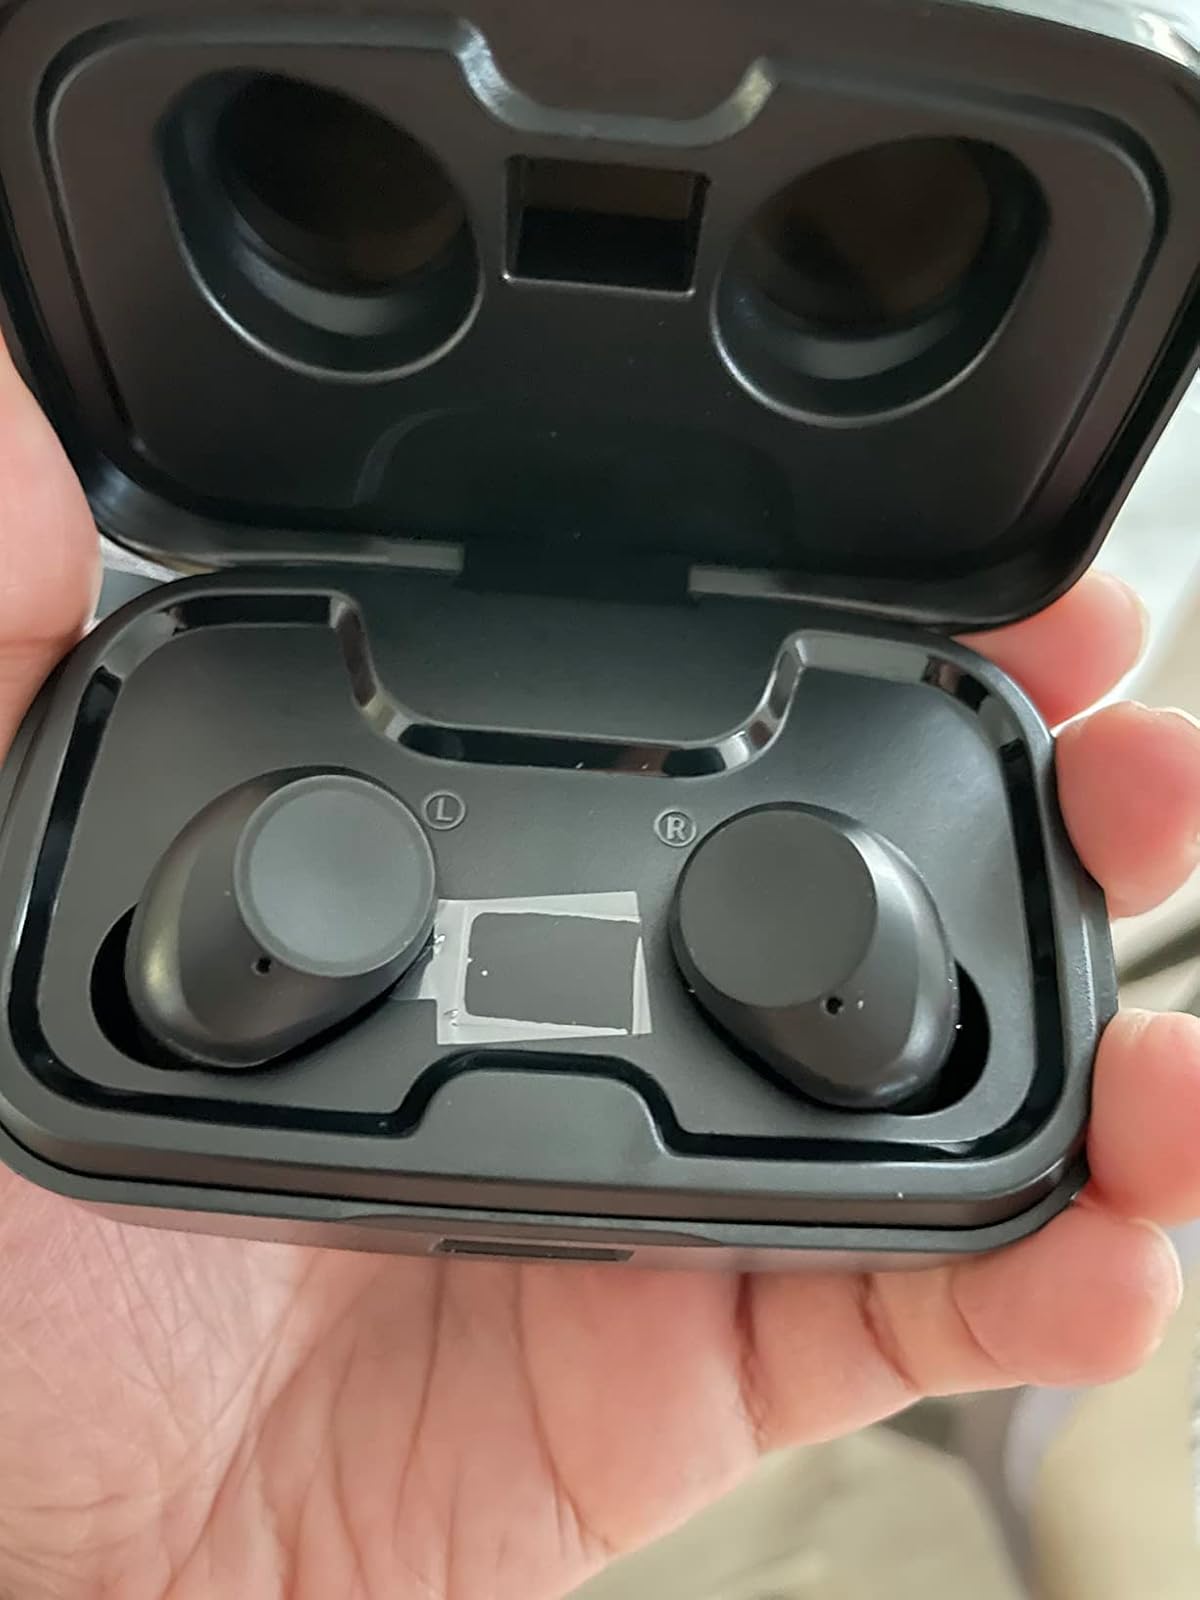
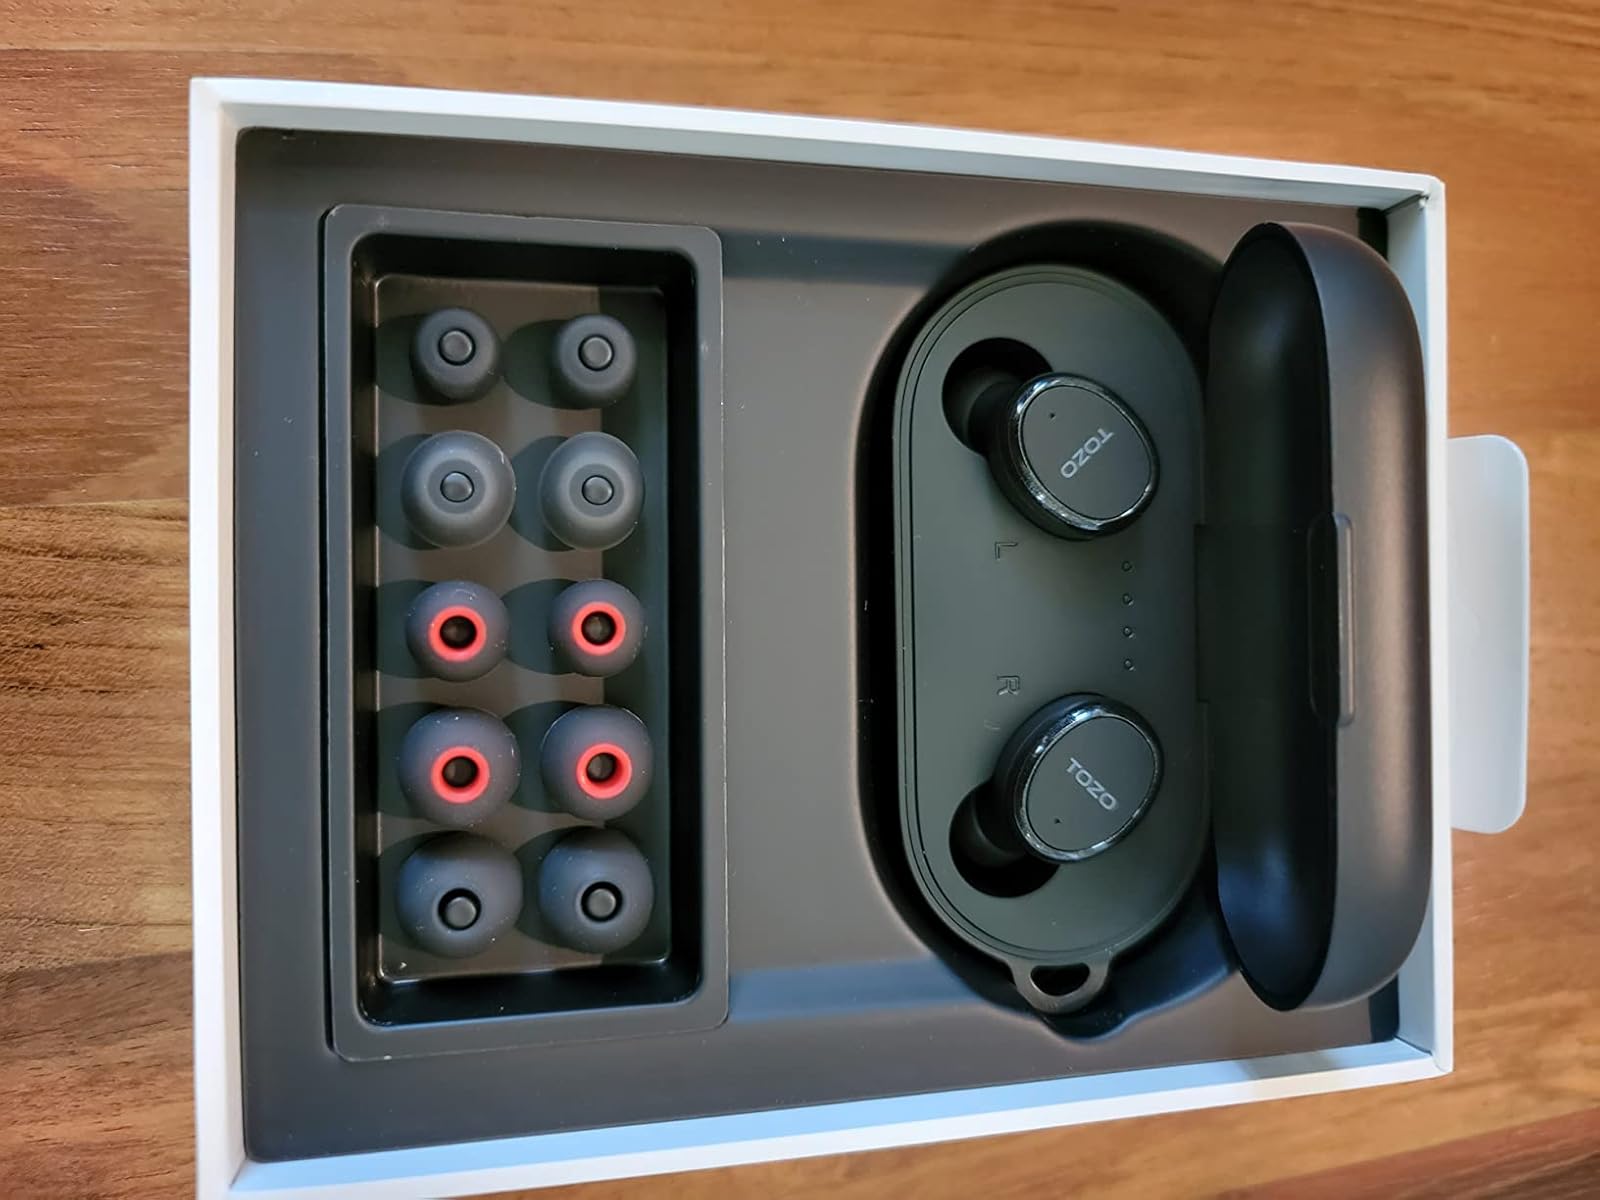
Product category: earbuds
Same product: no